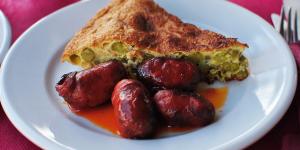
tortilla de verduras con chorizo